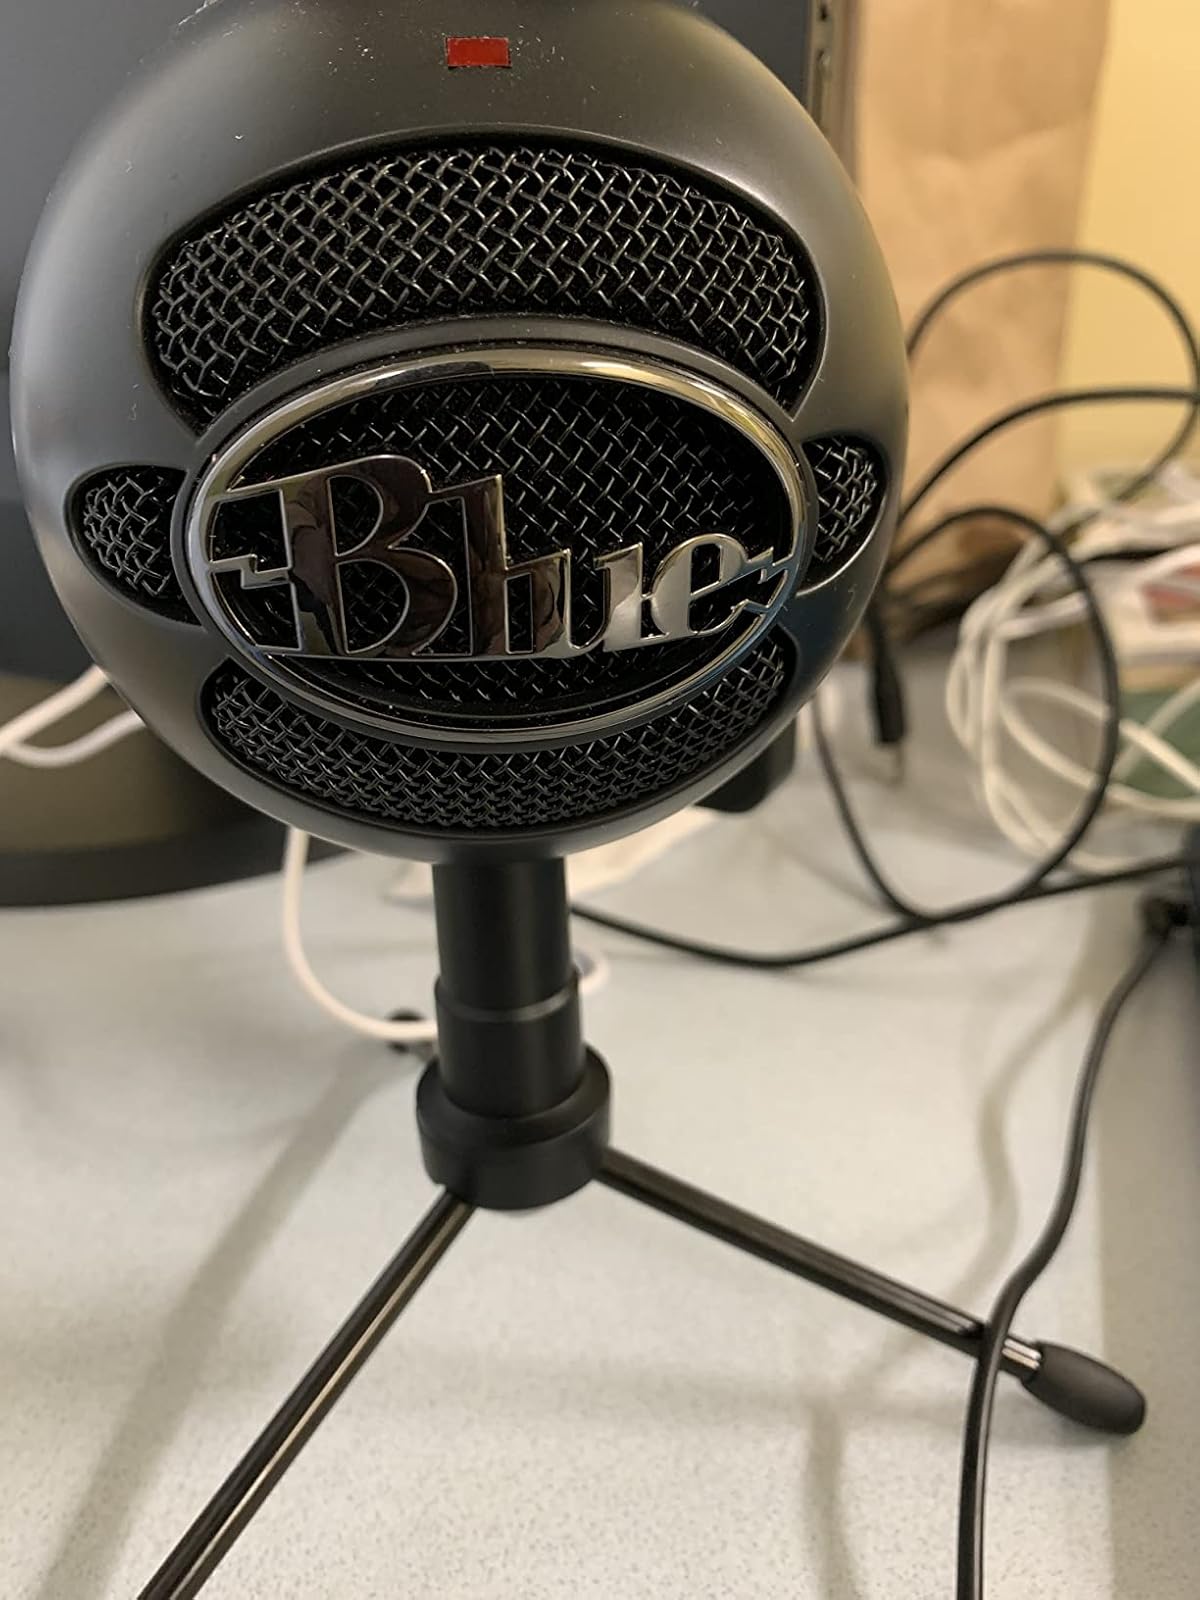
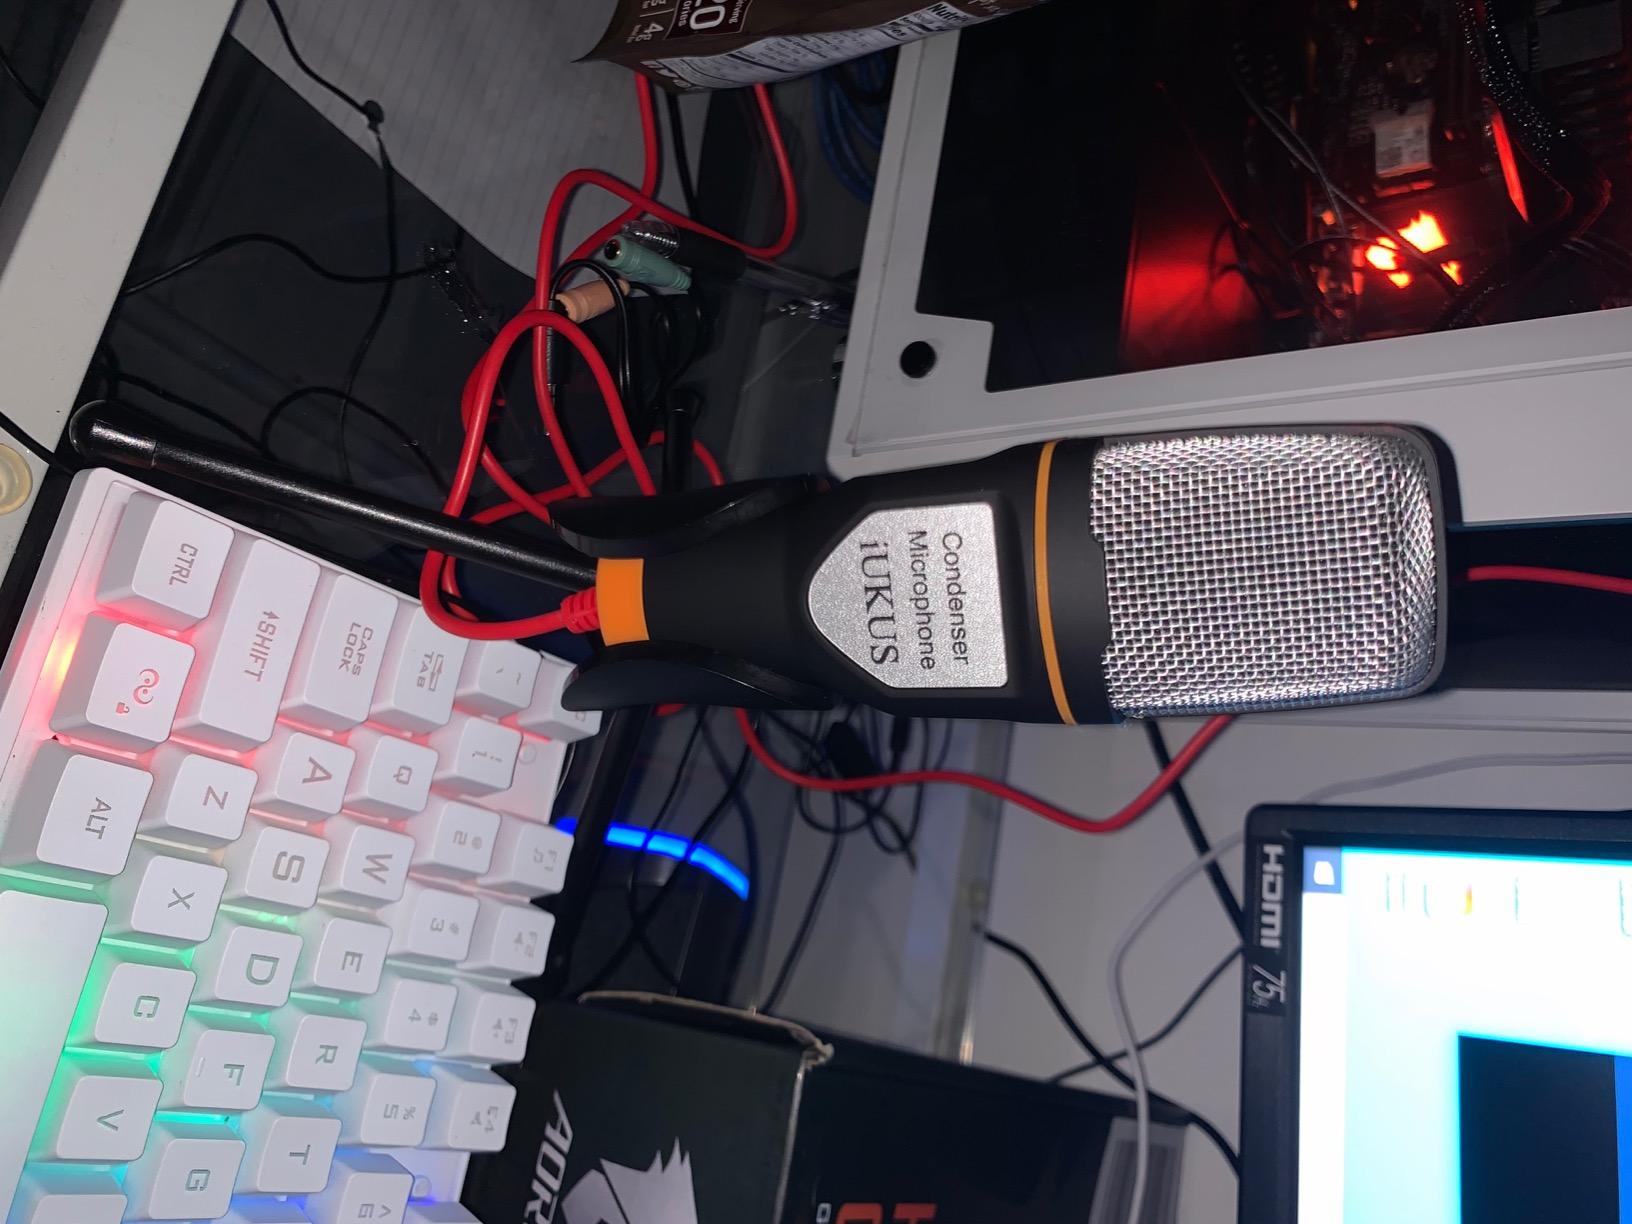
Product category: microphone
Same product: no